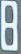
Number: 8